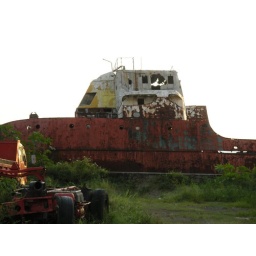
A different rusty boat in Portsmouth